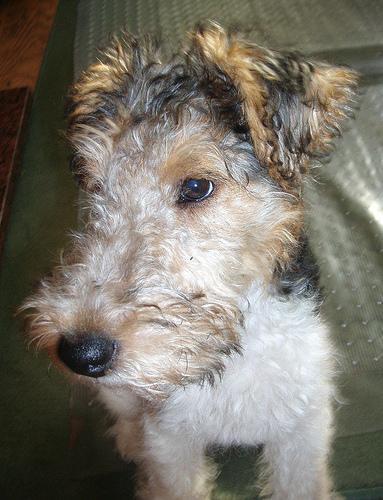
wire-haired_fox_terrier